MV Agusta Brutale series

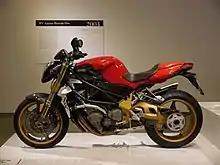
MV Agusta Brutale 750 Oro

As with other MV Agusta models, the first model of the series was a limited-edition, the Brutale 750 Oro. The model used magnesium parts, including the swing arm, finished in gold to save 6 kg. Finish was in traditional MV red, with a tobacco coloured leather seat. Each of the 300 machines came with a certificate of authenticity and a numbered gold plate placed onto the steering head.